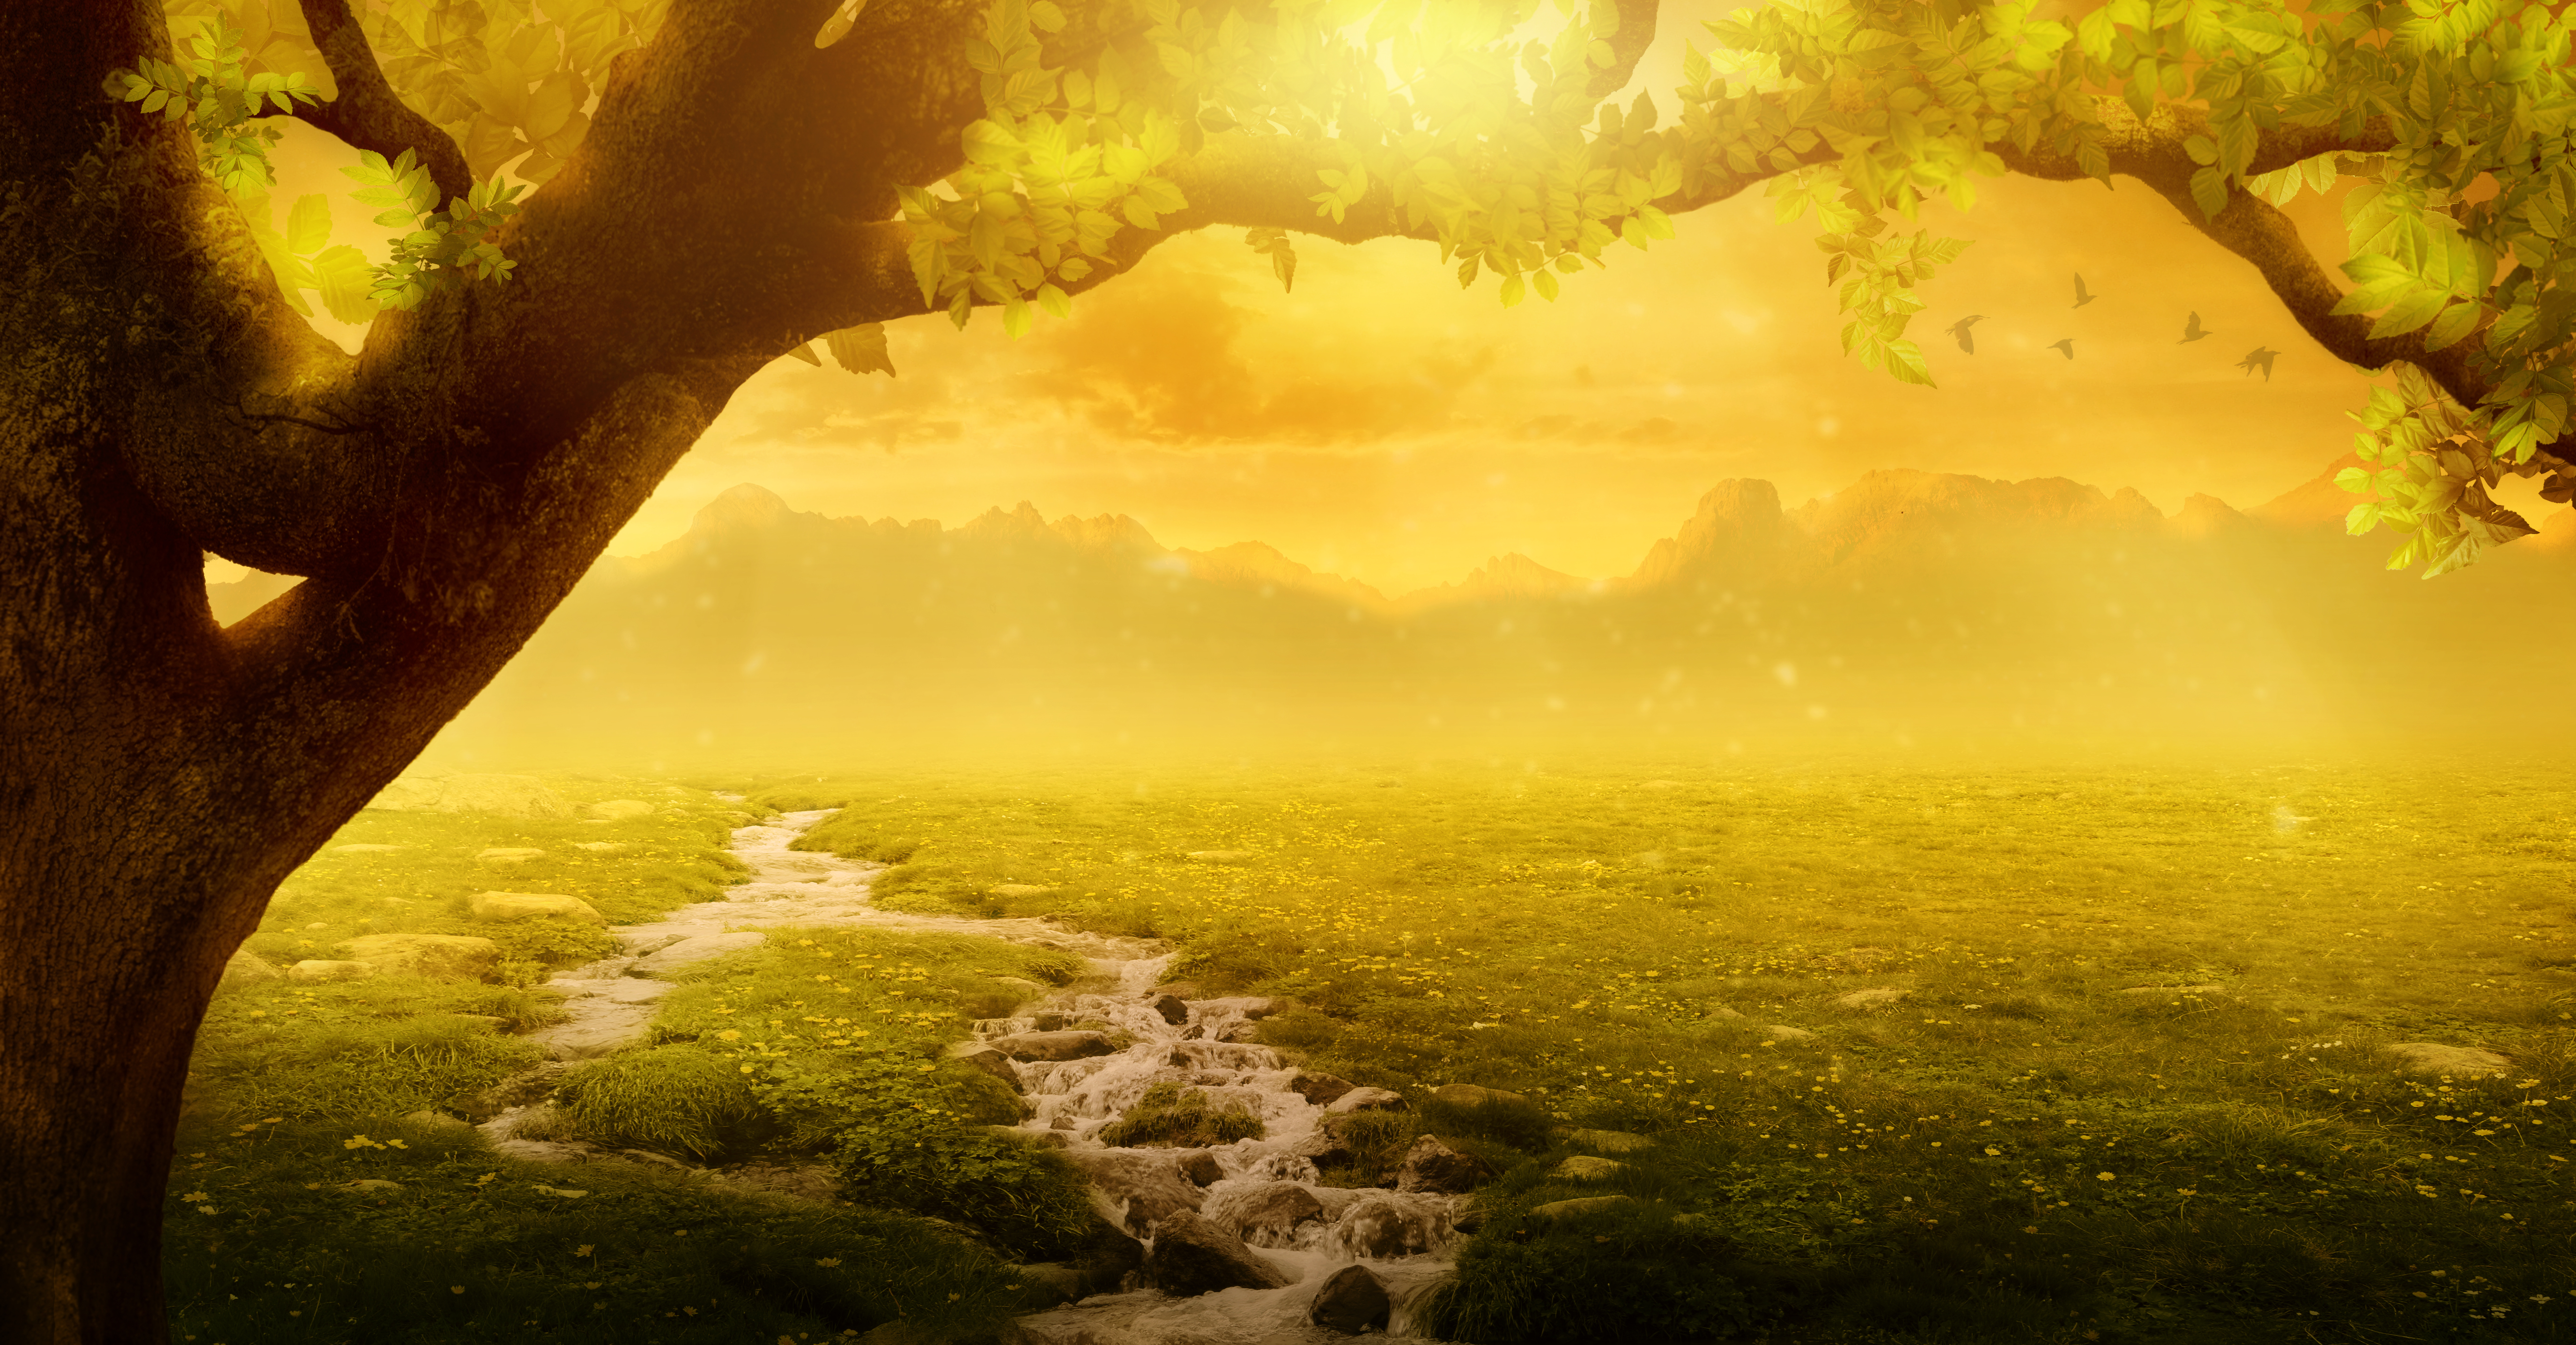
background, imagination, landscape, tree, brook, meadow, mountains, sun, clouds, mood of light, sunrise, sunset, mystic, emotion, composing, glow, epic, stones, rocks, flower meadow, summer, scenario, nature, yellow, sky, vegetation, morning, sunlight, atmosphere, computer wallpaper, grass, branch, dawn, ecoregion, forest, evening